List of people on the postage stamps of Hong Kong

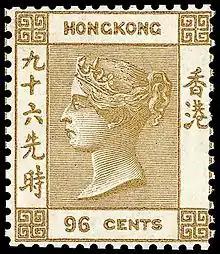
An 1862 96-cent stamp featuring Queen Victoria. One of the first seven stamps issued that year, it has the words "HONGKONG" and the Chinese characters "先時" for "cents".

Established in August 1841, the Postal Department (later renamed to Hongkong Post) on 8 December 1862 published its inaugural postage stamp featuring Queen Victoria's image, which Ferdinand Joubert did the engraving of. The department issued seven versions of the stamp. In the period between 1862 and 1935, Hong Kong published only definitive stamps and issued new stamps every time there was a new British monarch who presided over Hong Kong. The stamps featured images of the monarchs such as King Edward VII in 1903, King George V in 1912, and King George VI in 1938. The Postal Department released the first stamp featuring Queen Elizabeth II on 5 January 1954. It subsequently released four differently designed stamps with her image. In 1894, the Postal Department featured the Scottish missionary James Legge on a postage stamp, making him the first individual not from the British royal family to be shown on a stamp.